Pope Julius III

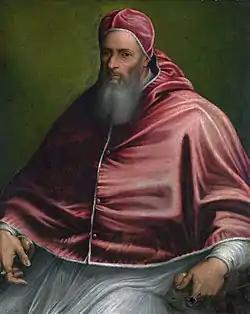
Portrait by the circle of Girolamo Siciolante,

Pope Julius III (10 September 1487 – 23 March 1555), born Giovanni Maria Ciocchi del Monte, was head of the Catholic Church and ruler of the Papal States from 22 February 1550 to his death, in March 1555.